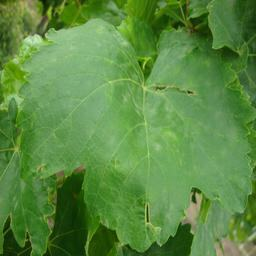
Label: Powdery Mildew